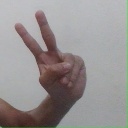
अक्षर: ऐ